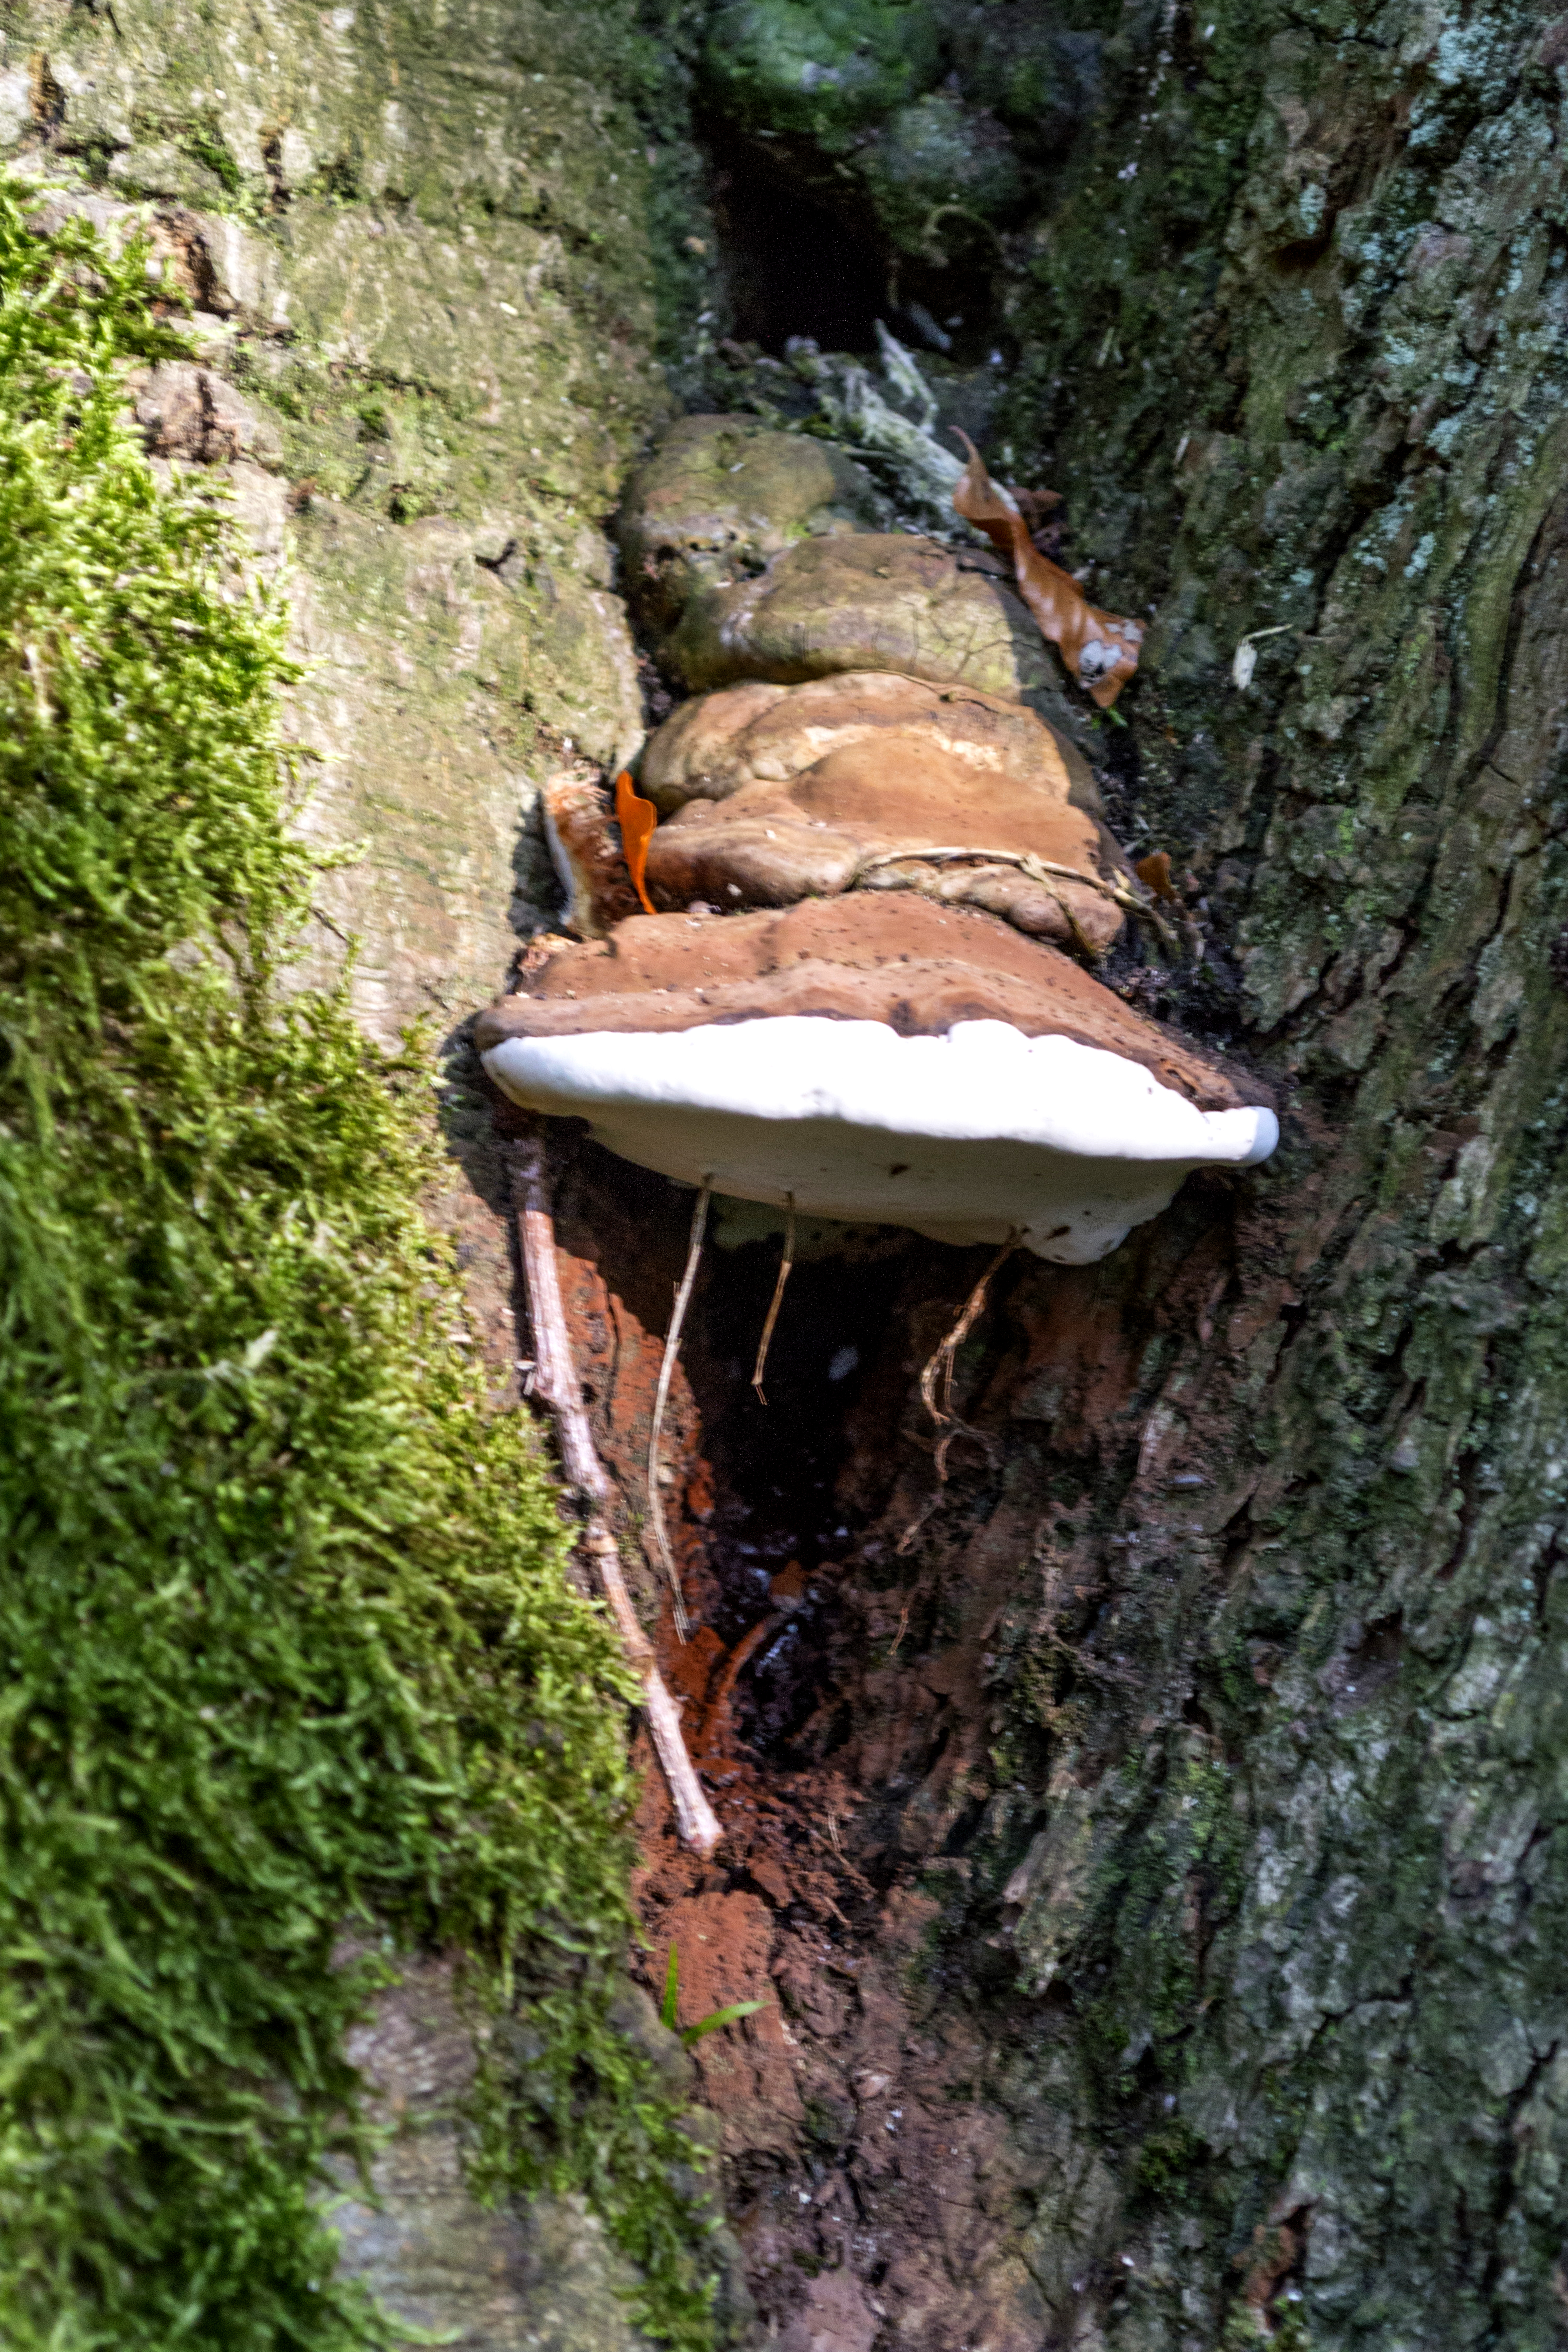
tree, nature, forest, outdoor, wilderness, plant, trail, photography, texture, leaf, adventure, photo, jungle, soil, mushroom, nikon, funghi, holland, nederland, netherlands, geology, dutch, rainforest, outdoorphotography, picture, photograph, fotos, foto, fotografie, depthoffield, woodland, paulvandevelde, pdvandevelde, padagudaloma, natuurfotografie, naturephotographer, dordrecht, nederlandinfotos, pvdvfotografie, pdvandeveldedordrecht, nederlandsefotografie, dutchphotogaraphy, totallydutch, fotografienederland, hollandsefotografie, fotografieholland, paddenstoel, breda, liesbos, woody plant